Knowlton Township, New Jersey

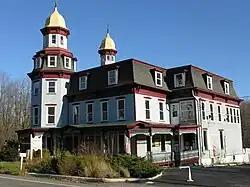
The former Hainesburg Inn (now Animal Mansion, a veterinary hospital) on Route 94 is considered by many to be the signature piece of architecture in Knowlton

In the township the population was spread out, with 27.6% under the age of 18, 5.7% from 18 to 24, 31.3% from 25 to 44, 24.1% from 45 to 64, and 11.2% who were 65 years of age or older. The median age was 38 years. For every 100 females, there were 101.8 males. For every 100 females age 18 and over, there were 98.0 males.